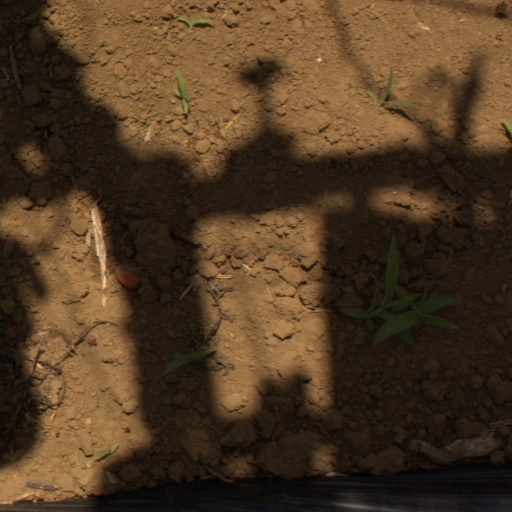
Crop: Jerusalem artichoke